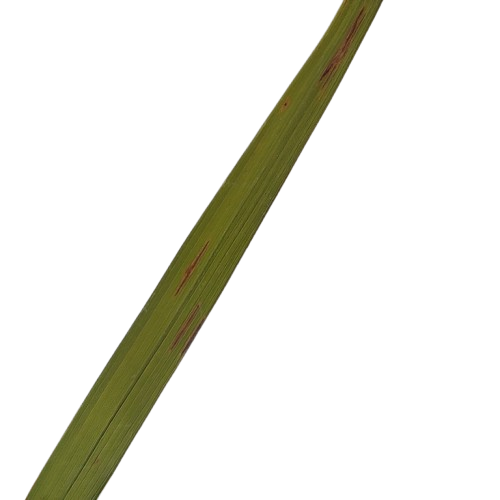
Label: Rice Blast